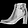
Label: Ankle boot